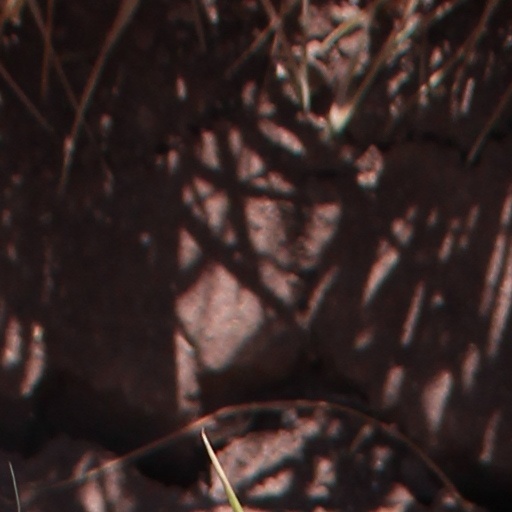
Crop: wheat